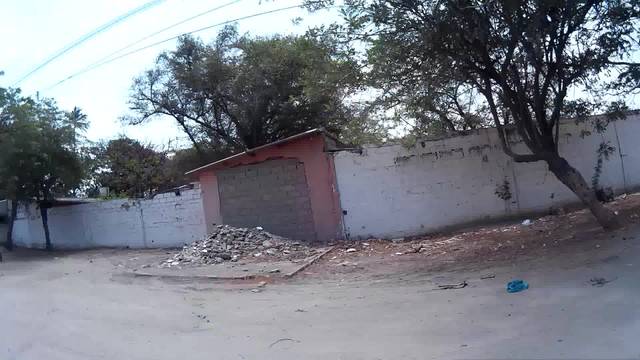
Region: Colombia
Coordinates: 11.213, -74.192